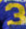
Number: 3